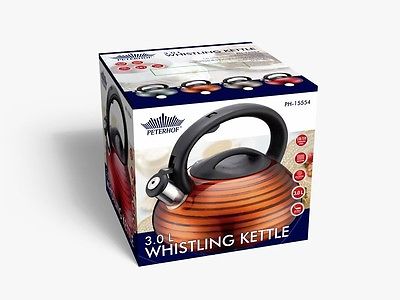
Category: kettle